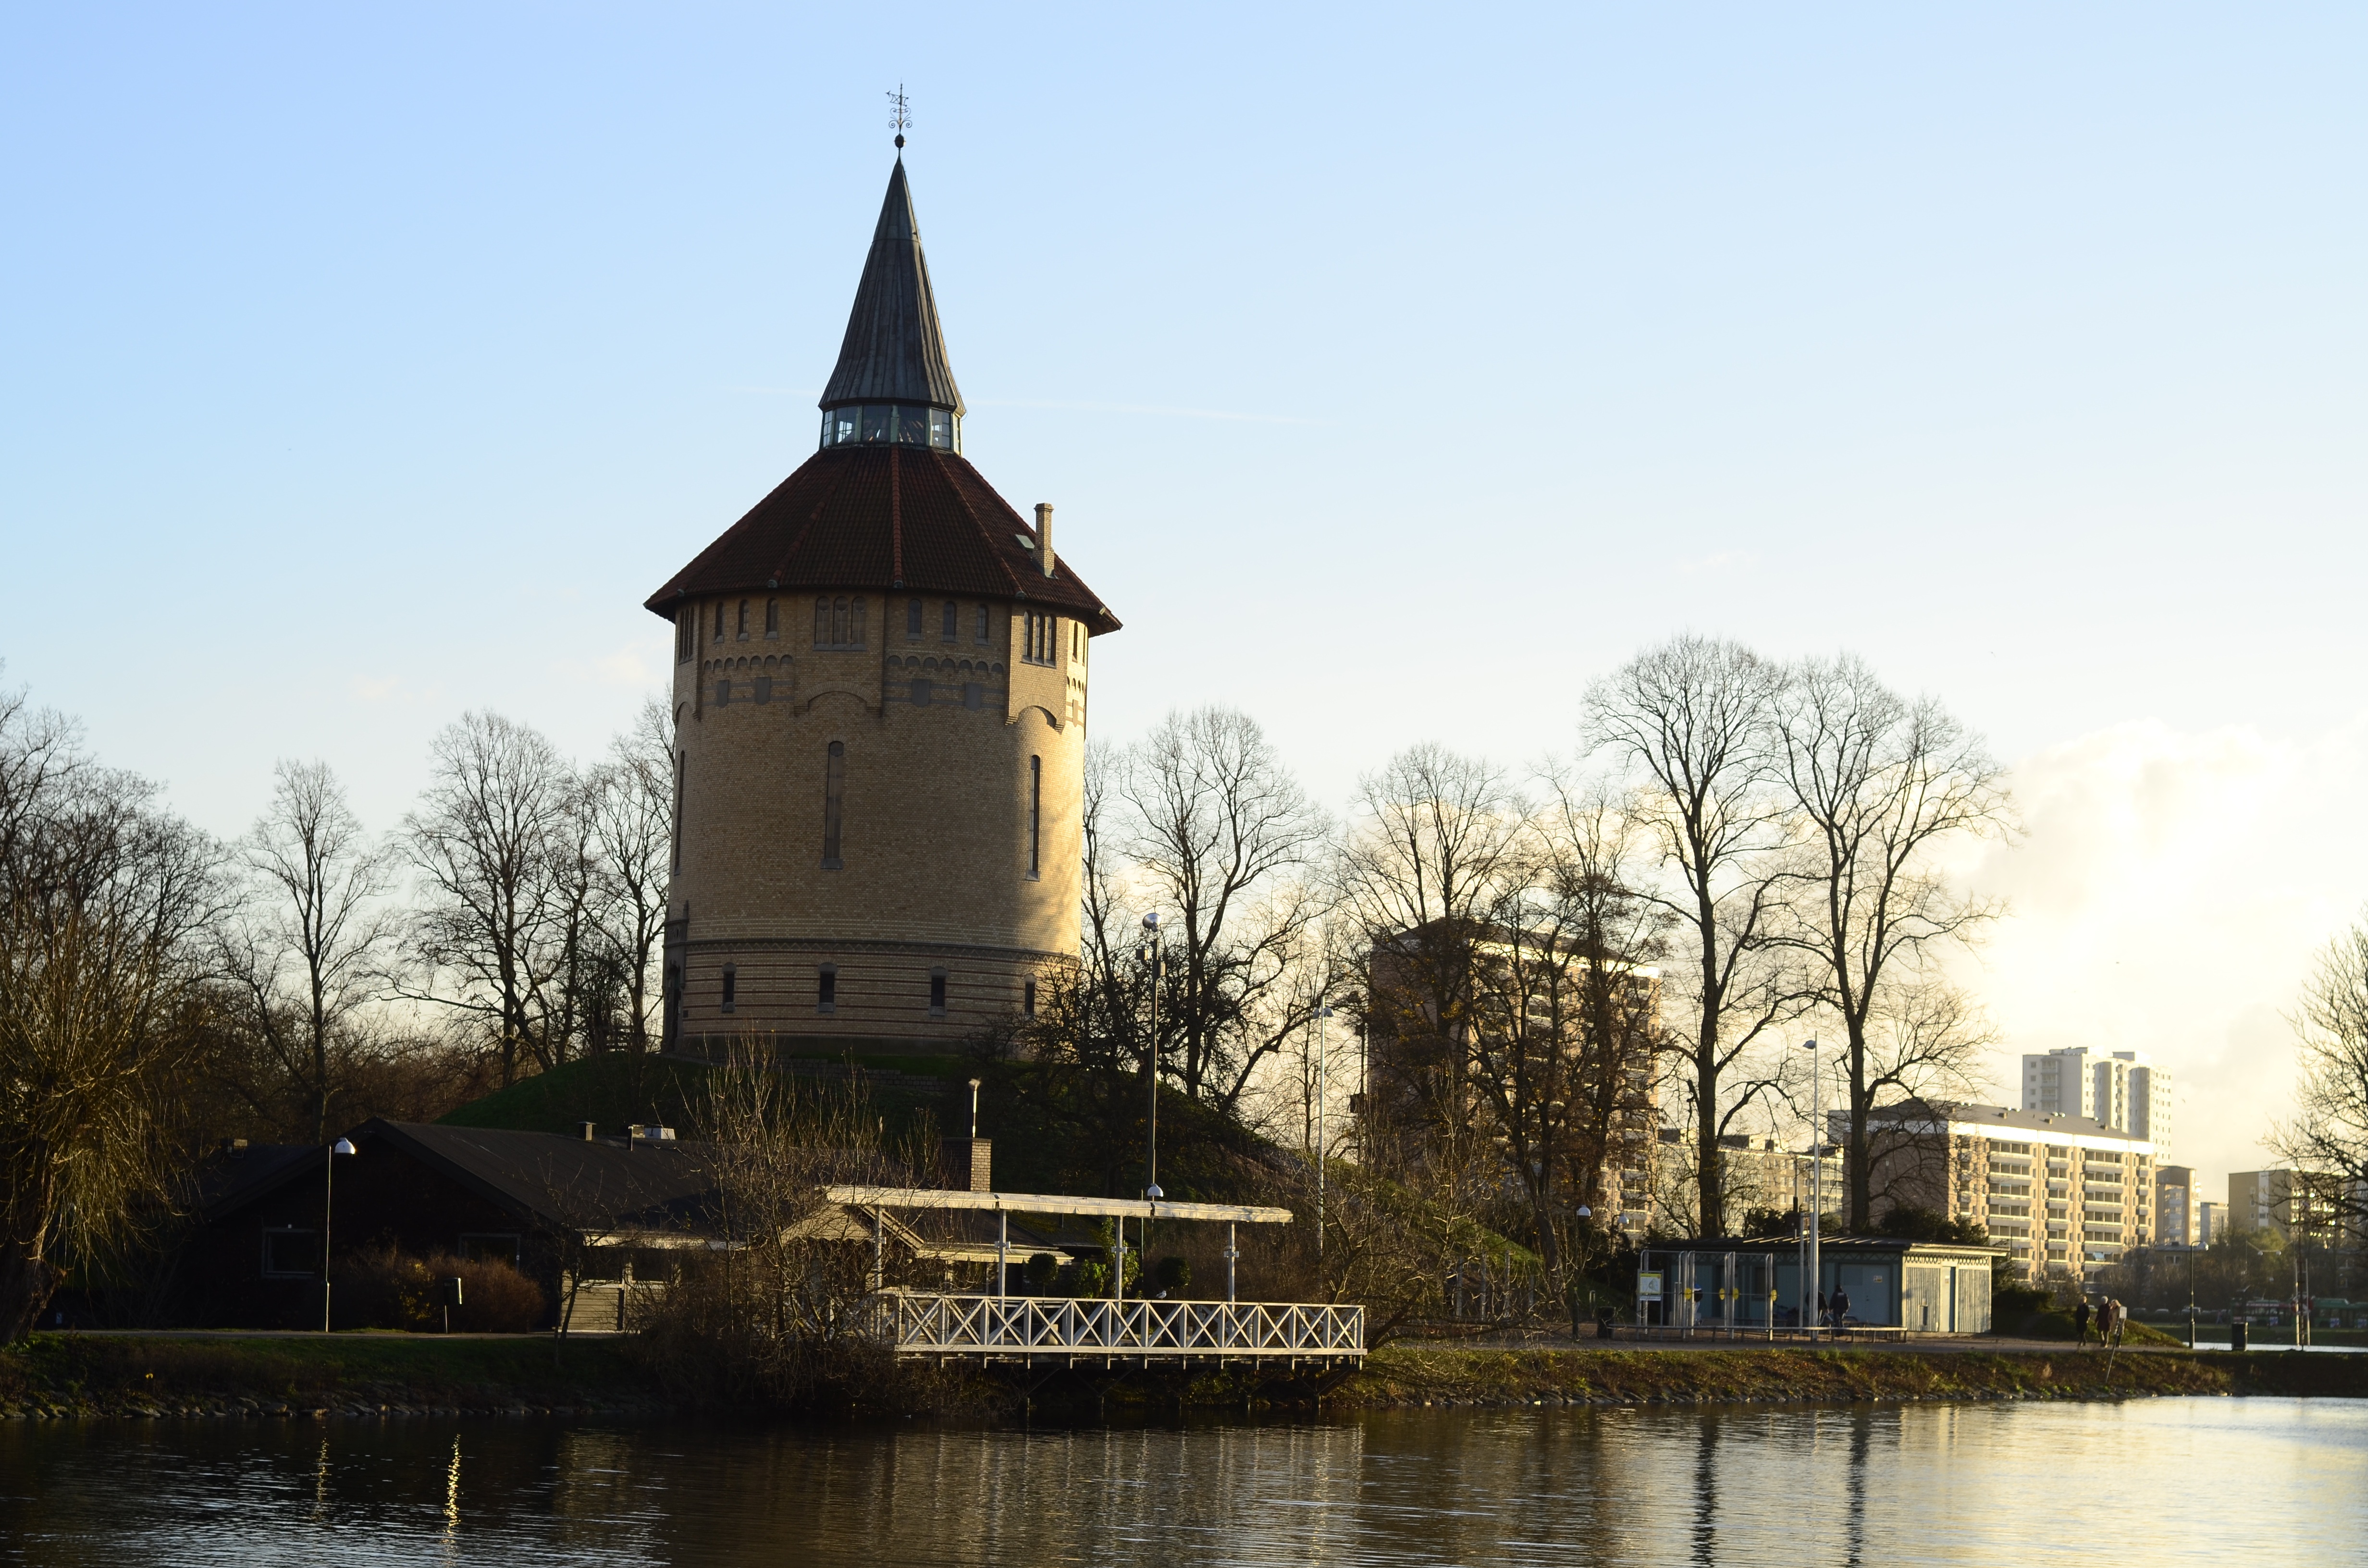
water, chateau, river, reflection, tower, park, landmark, tourism, waterway, place of worship, water tower, steeple, sweden, watertower, malmo, pildammsparken, skane